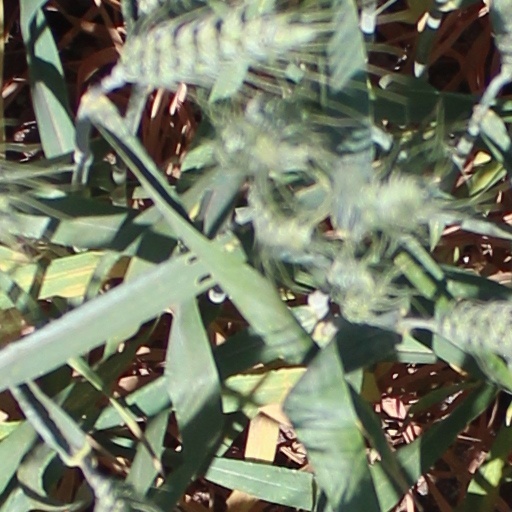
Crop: wheat